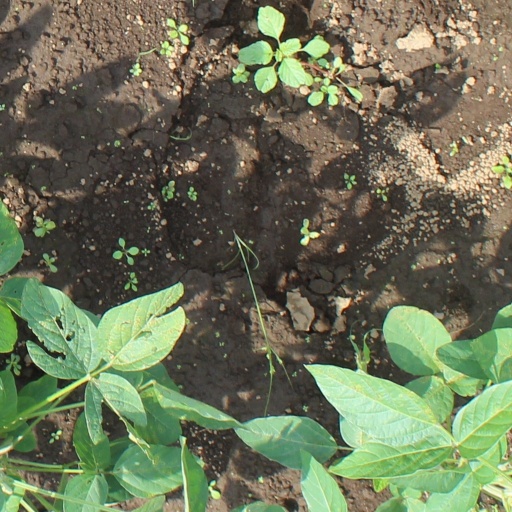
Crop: soybean